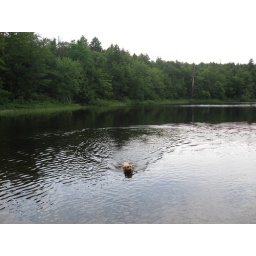
Avery swimming in Mirror Lake after the 2 mile hike down the mountain from Summit Peak (1958').